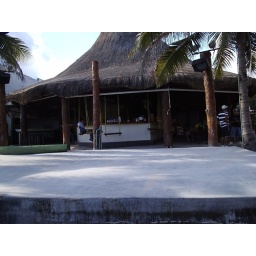
Palapas style beach bar with swing chairs around the bar.